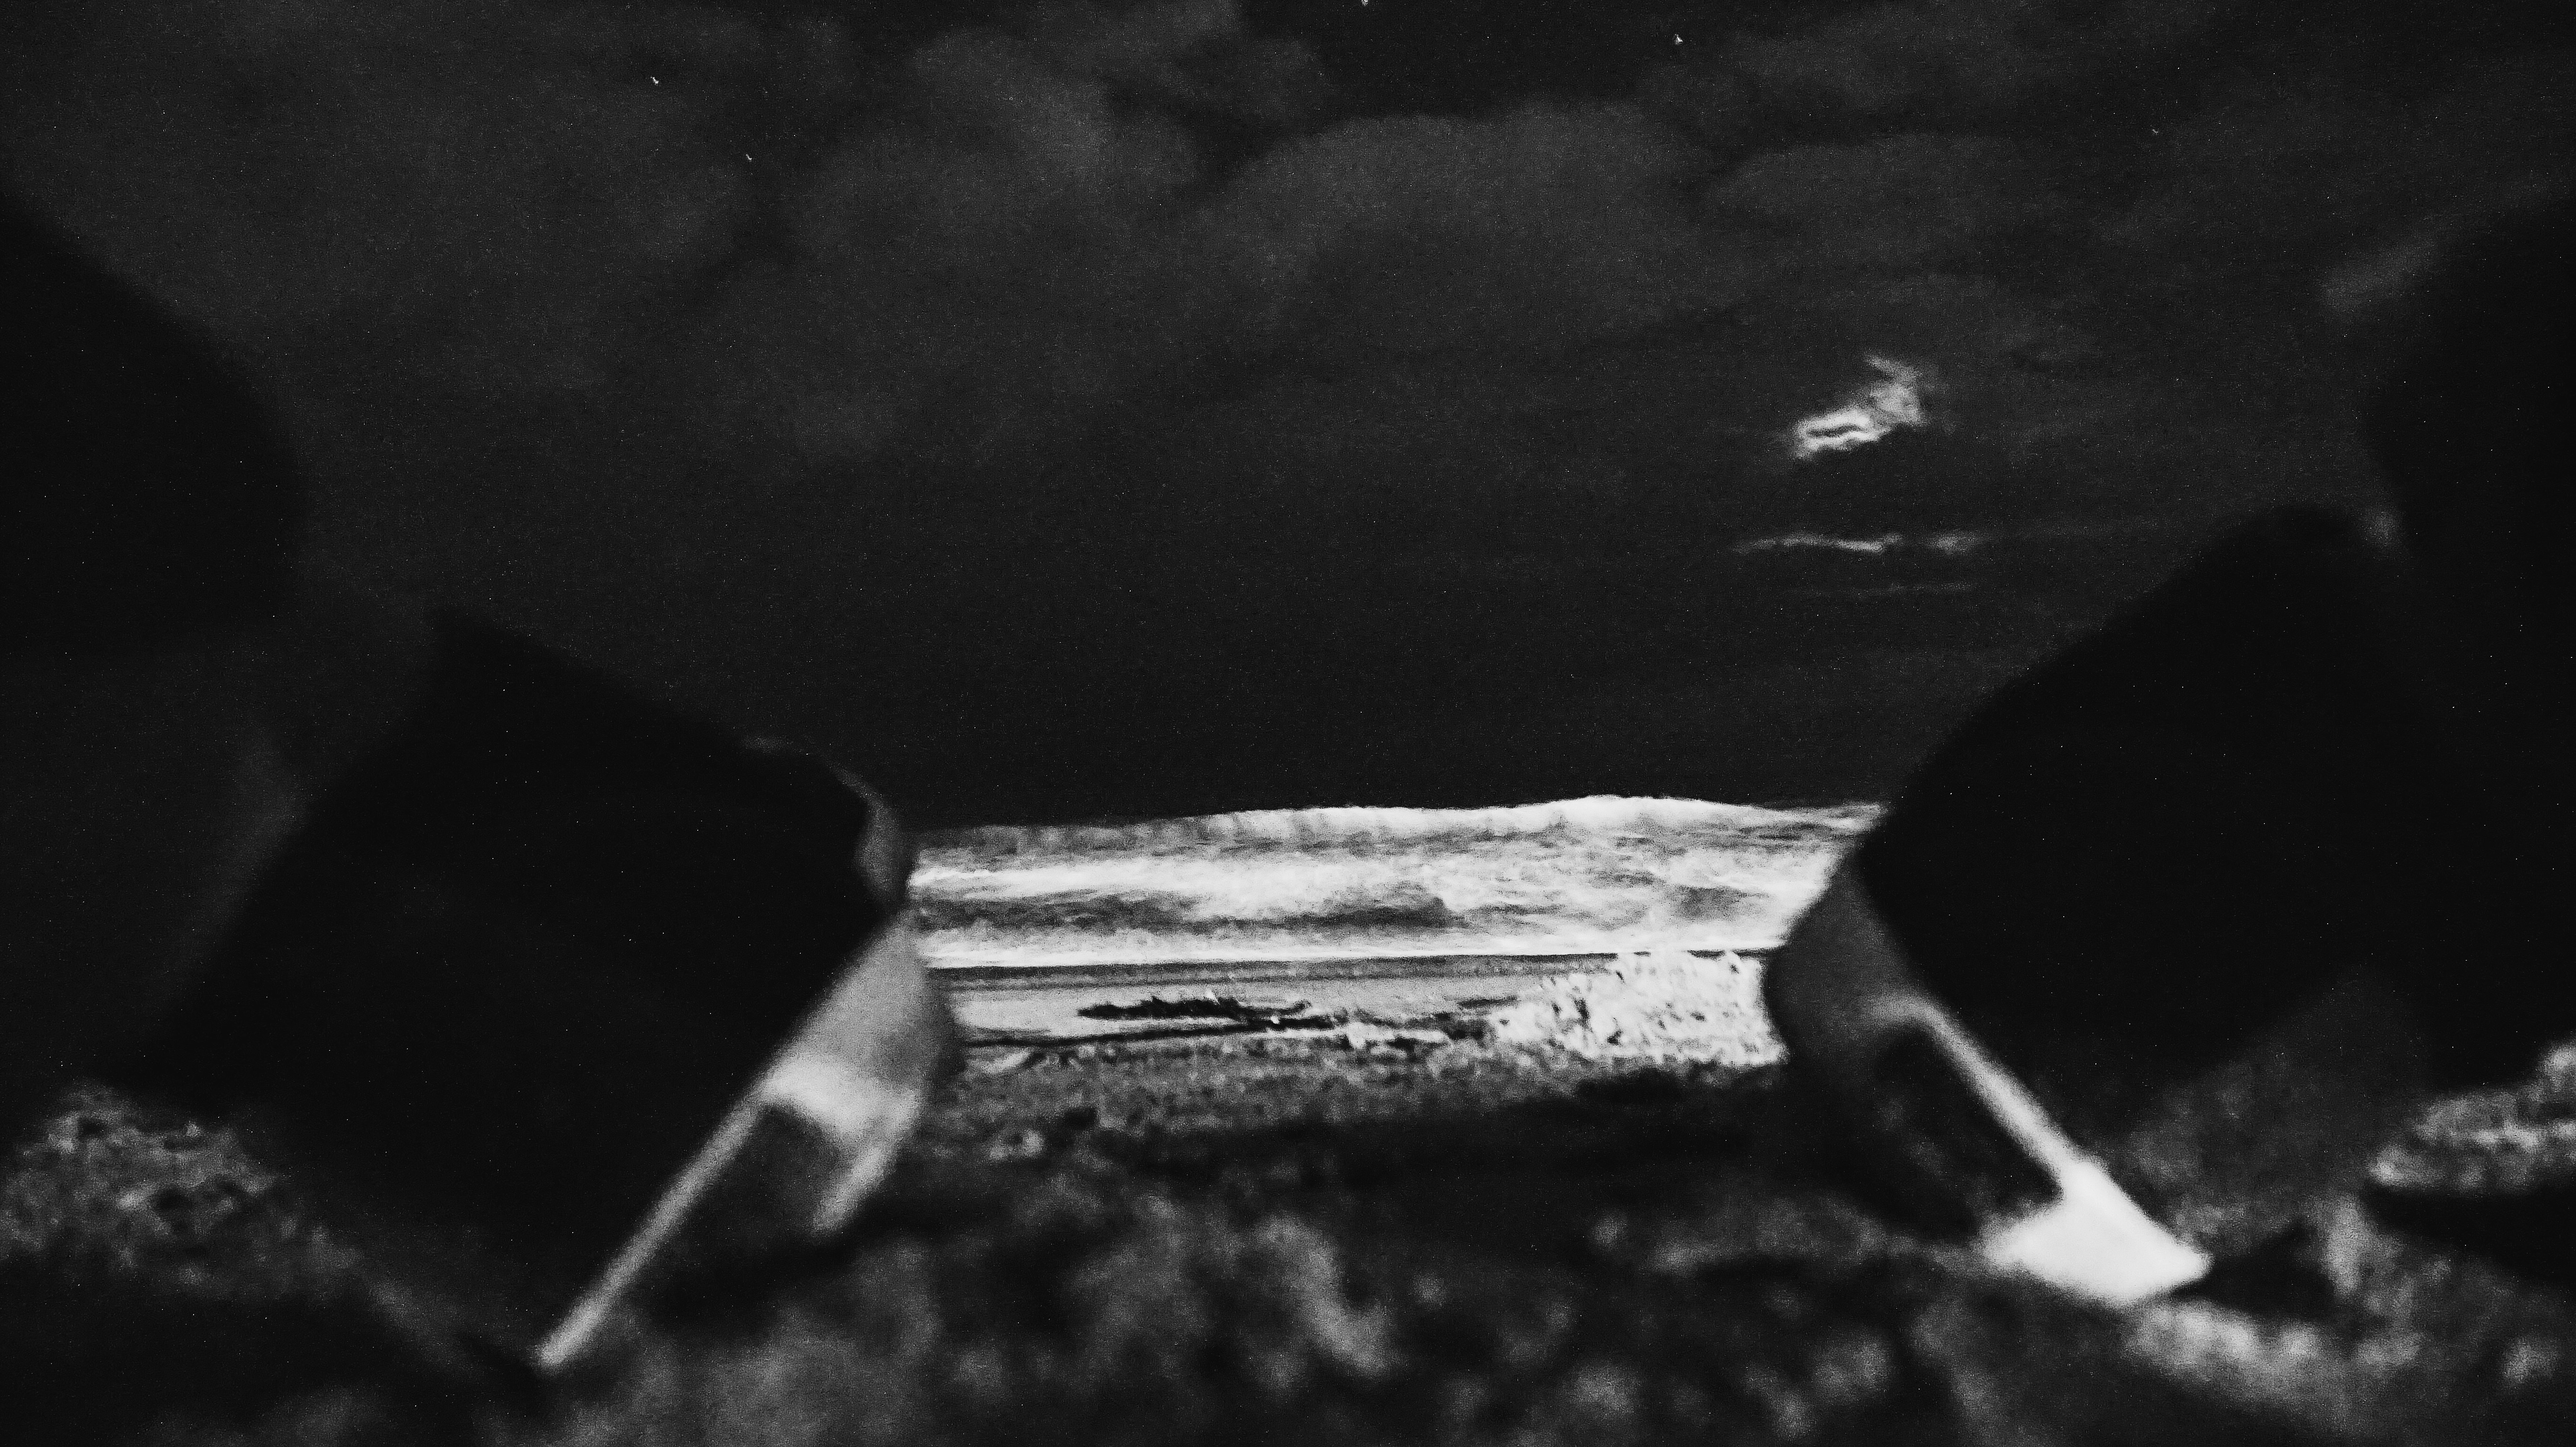
light, black and white, white, night, photography, atmosphere, darkness, black, monochrome, monochrome photography, film noir